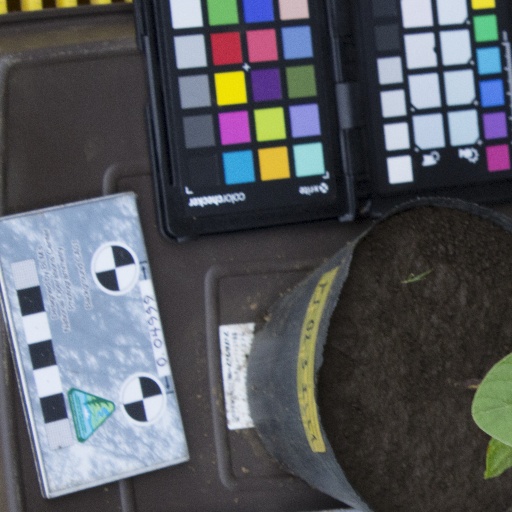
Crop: soybean